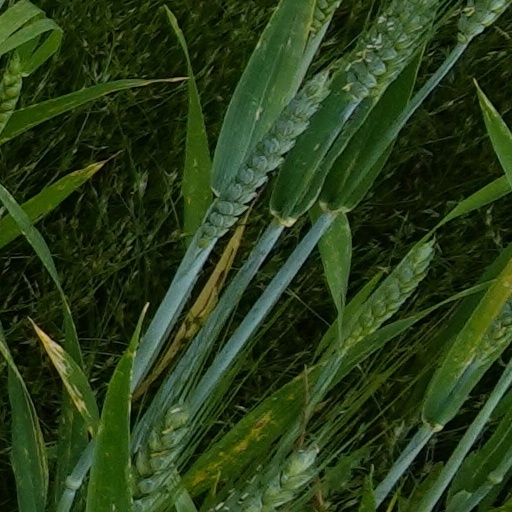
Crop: wheat